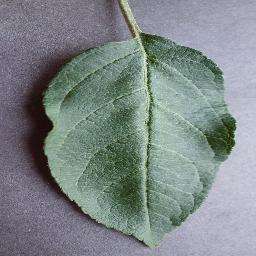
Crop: apple
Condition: healthy